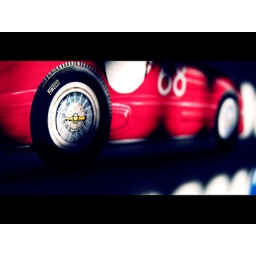
When I sleep at the house of my parents, in the old bedroom of my brother, these are the firsts things I see in the awakening.